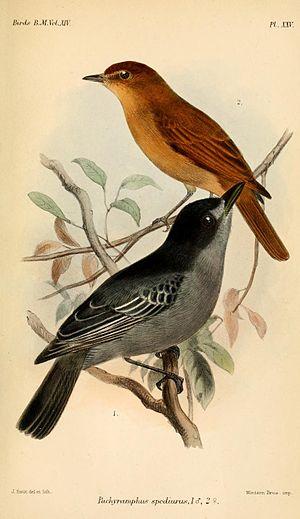
La Bécarde ardoisée est une espèce de passereaux de la famille des Tityridae.